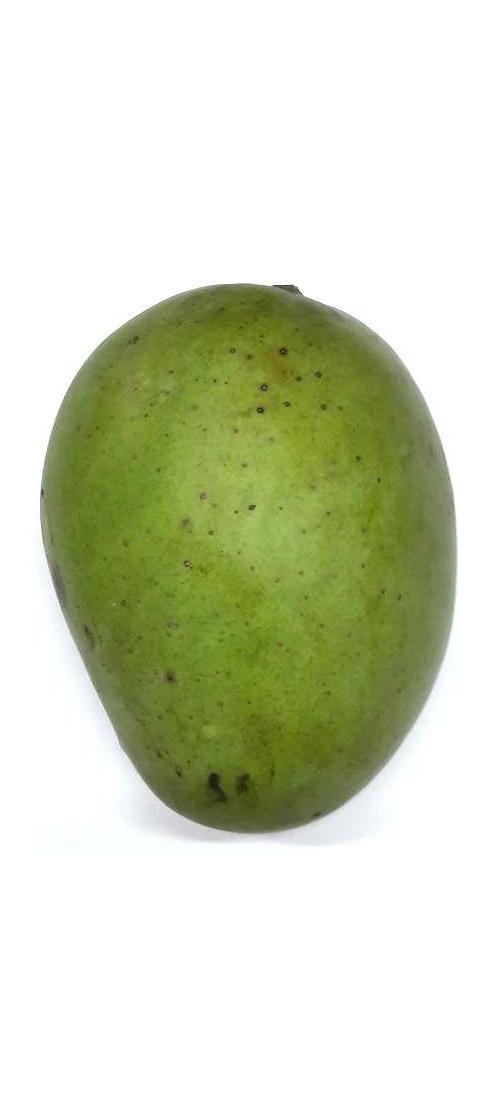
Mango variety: Langra